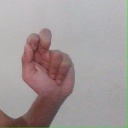
अक्षर: ढ